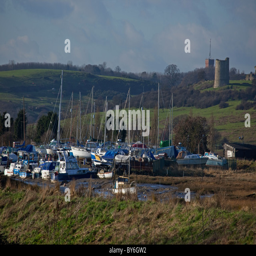
a marina in the background